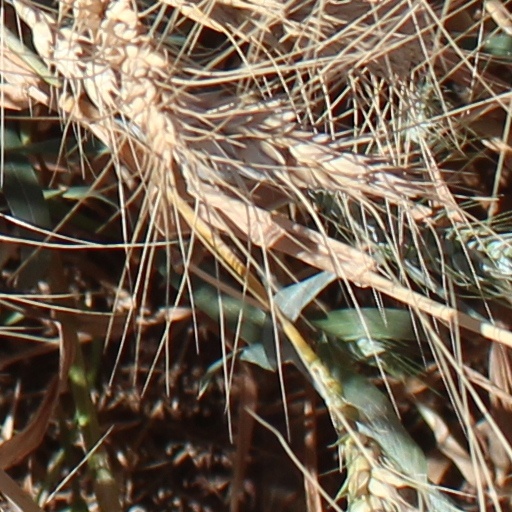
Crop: wheat